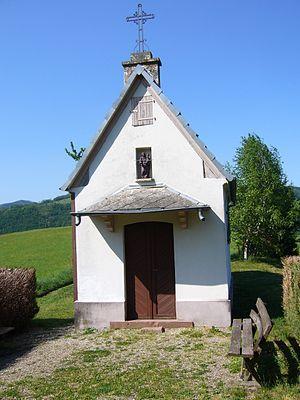
Sainte-Croix-aux-Mines est une commune française située dans le département du Haut-Rhin, en région Grand Est.